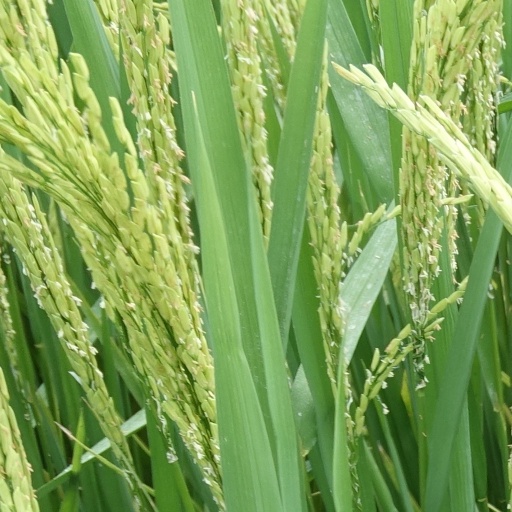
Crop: rice